Julie Verhoeven

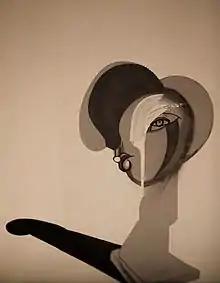
Julie Verhoeven illustration for the exhibition "Man enough to be a Woman", 2009

Verhoeven's illustrations have been widely exhibited internationally, including MU, Eindhoven and Vera Gliem, Cologne. London exhibitions included "Saint James's in Bloom" at the Economist Plaza in 2006. She has also delivered a presentation at the V&A and held an exhibition, "Fannying Around", at the Hayward Gallery's space Concrete. In 2013, she designed the artwork and created an installation – "Ladies Let's Rip!" – for Bath in Fashion 2013 at the Holburne Museum. 2014 activities included a collaborative exhibition with Jimmy Merris at Hordaland Art Centre, Bergen.